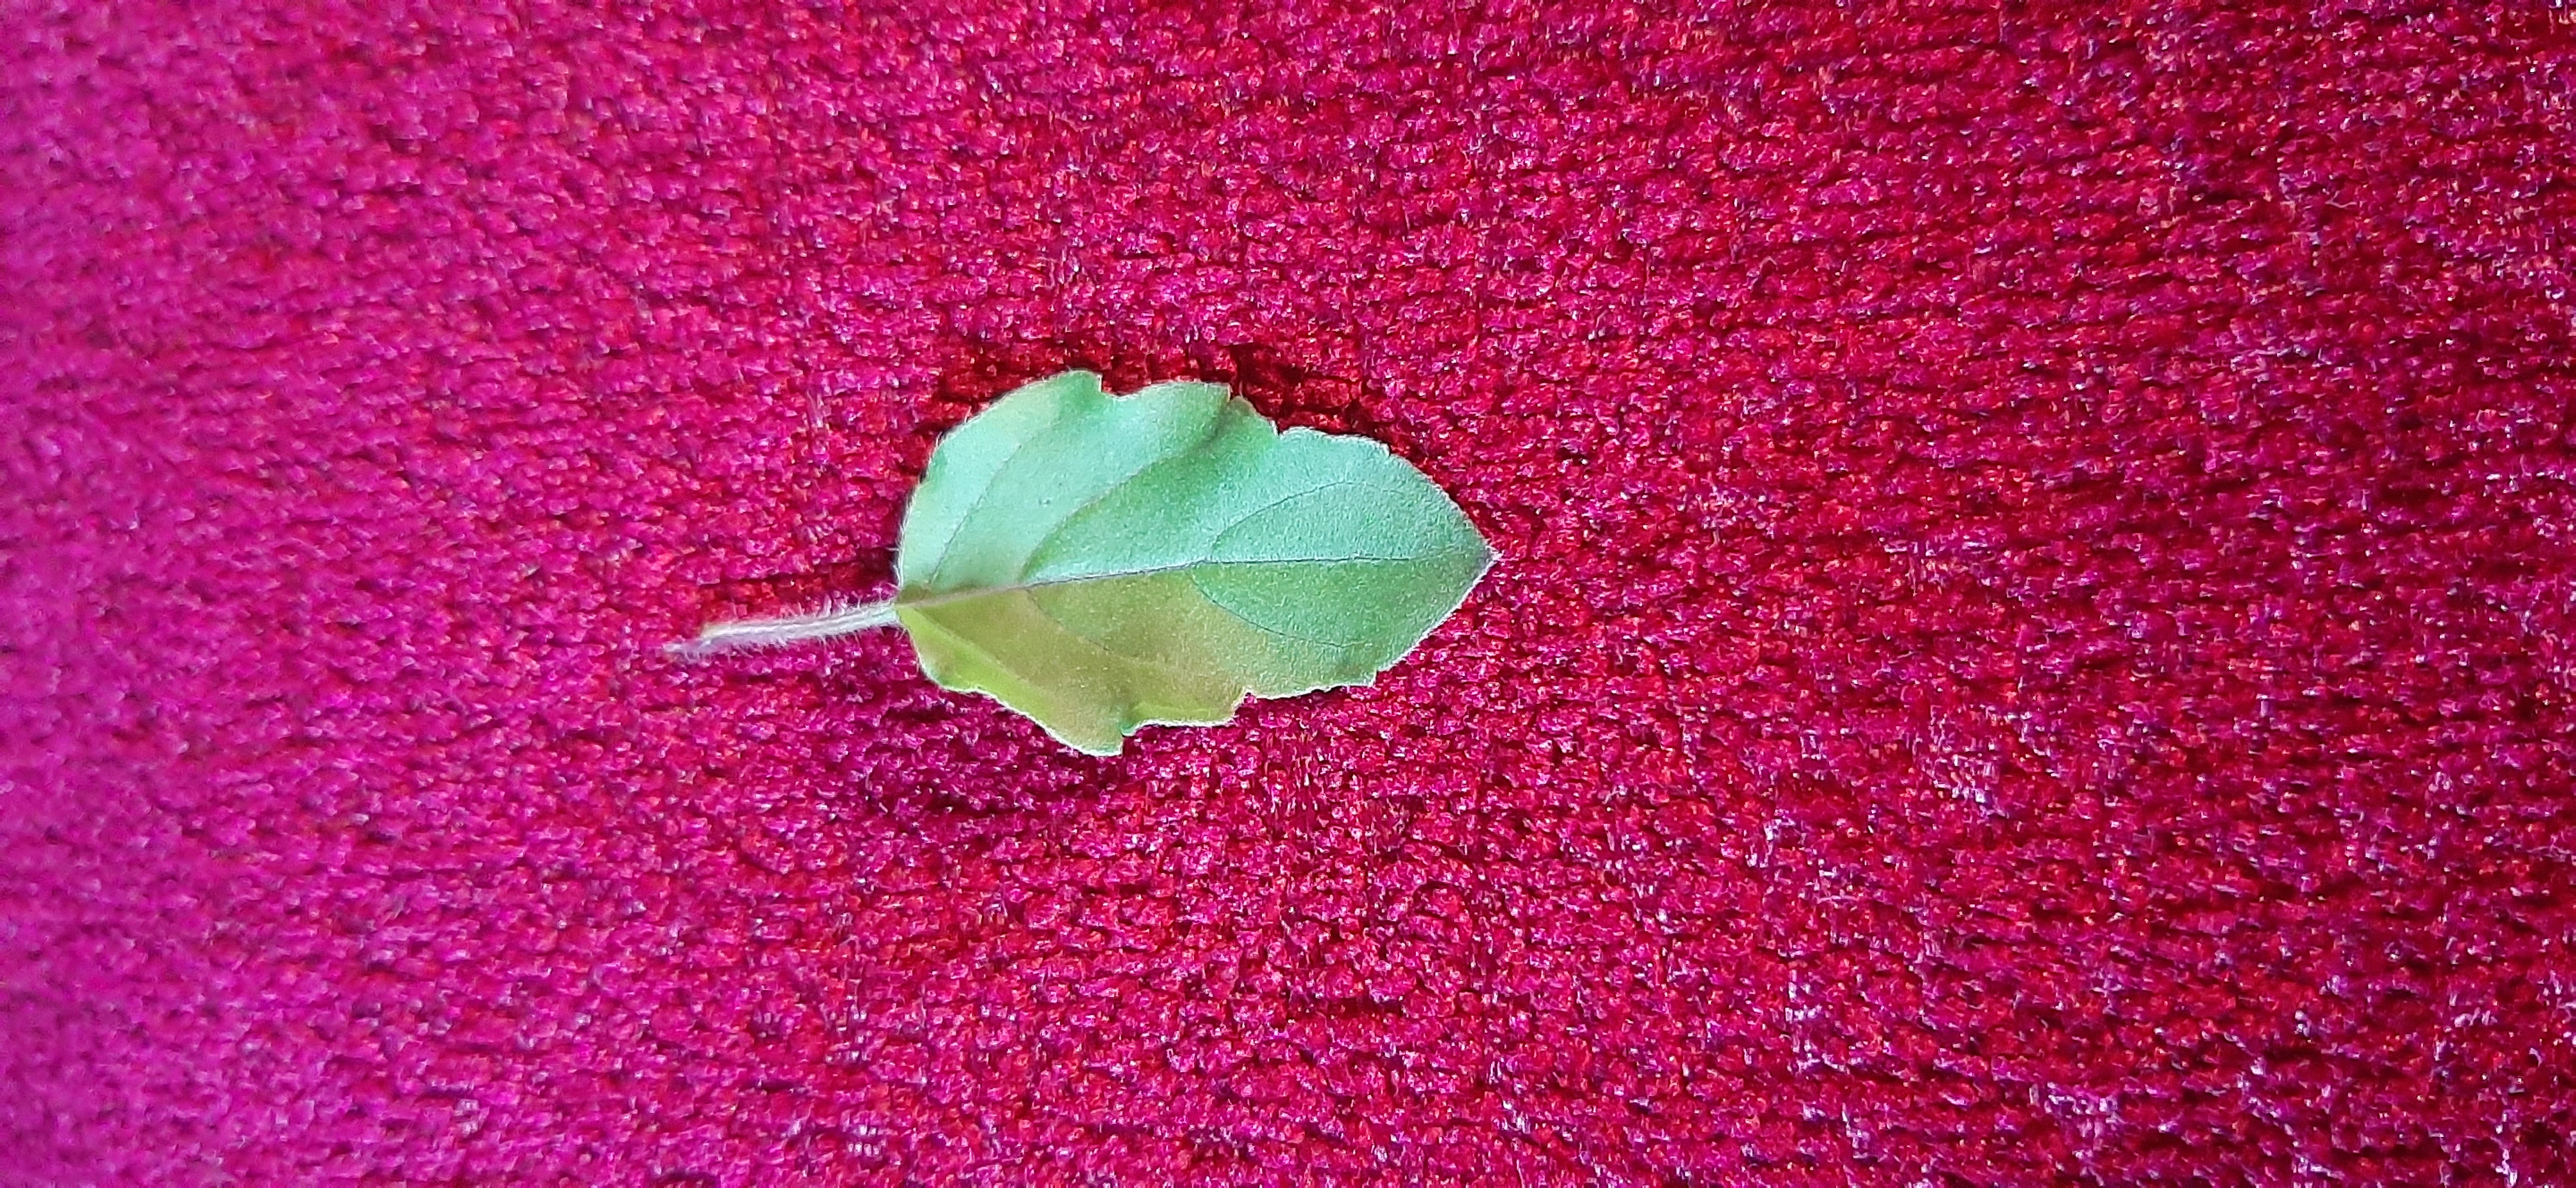
Plant: Tulsi